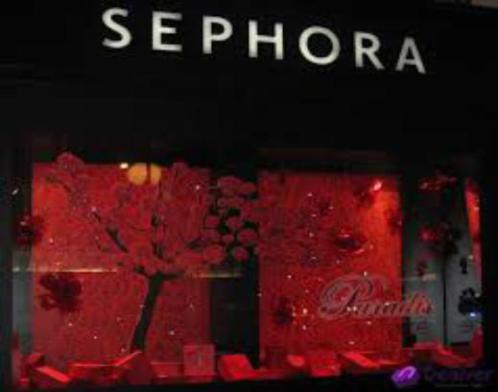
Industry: Necessities